Karaganda Children's Railway

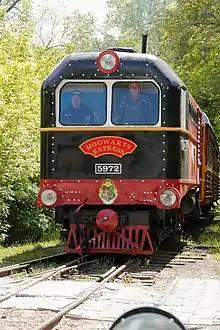
Diesel locomotive TU -111 entering Arman station

Karaganda Children's Railway (kazakh: Қарағанды балалар темір жолы, "Qaraghandy balalar temir zholy") is a narrow gauge children's railway in Karaganda (or Qaraghandy) in Kazakhstan. The long track has a gauge of . It has two railway stations with wooden station buildings. It was inaugurated on 1 May 1957 as one of the many pioneer railways in the Soviet Union. It was temporarily closed in 2001–2004 and 2006–2007. In July 2007, May 2008 and August 2009 it was in operation.